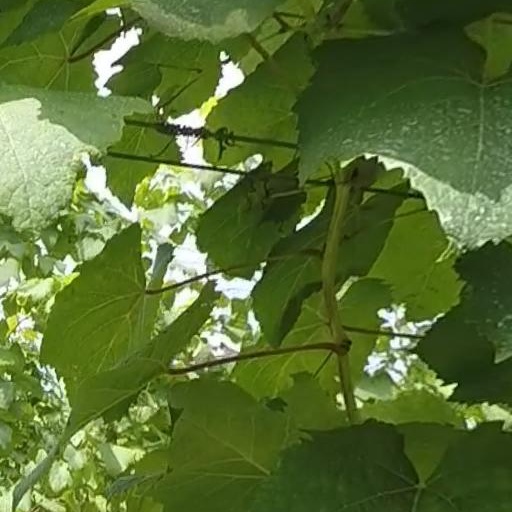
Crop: grape